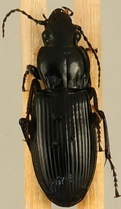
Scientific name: Pterostichus melanarius
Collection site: Steigerwaldt Land Services Site (STEI), plot STEI_002